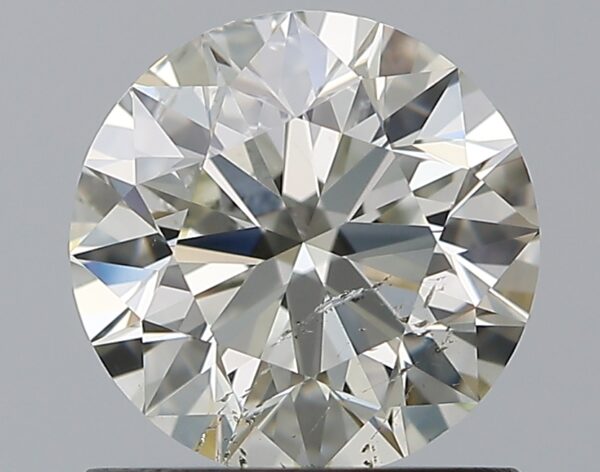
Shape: round
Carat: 1
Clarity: SI2
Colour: L
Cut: EX
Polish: EX
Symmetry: EX
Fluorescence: N
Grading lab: GIA
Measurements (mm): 6.36 x 6.39 x 3.99